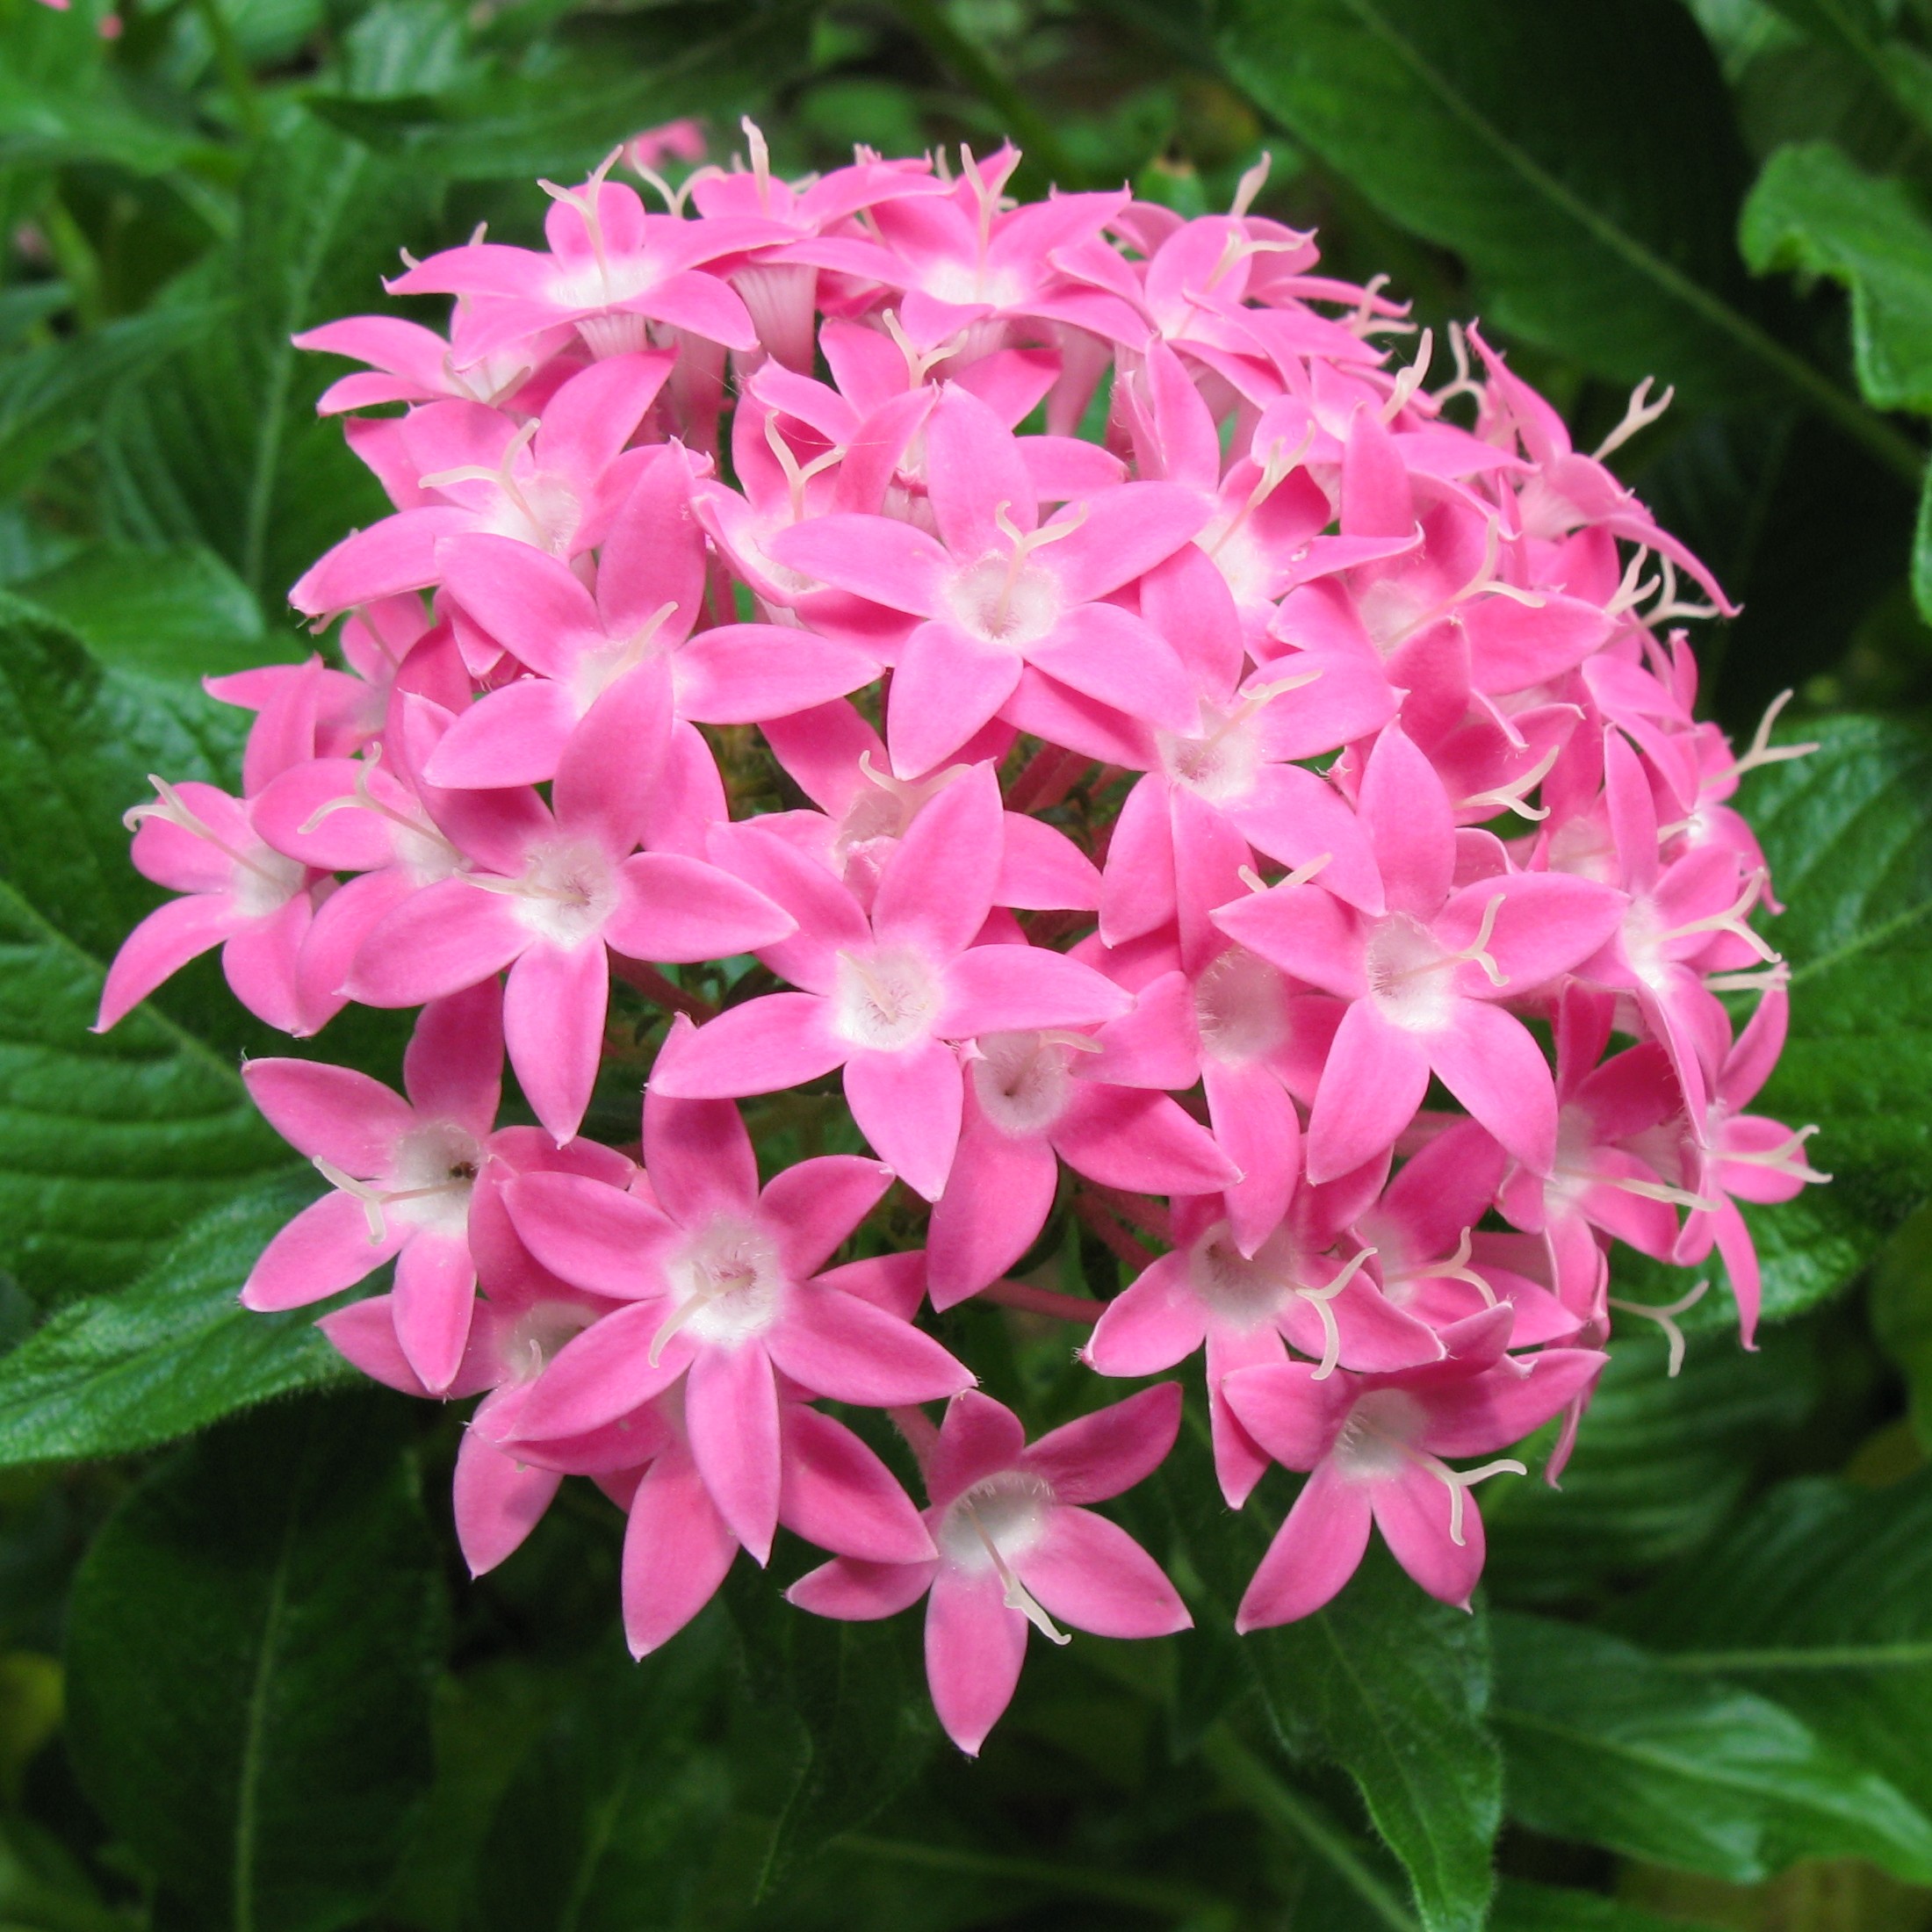
plant, star, flower, petal, high, herb, pink, flora, cool image, cluster, hires, egyptian, flowerpicturesnolimits, hi, res, powershotg7, canong7, pentas, lanceolata, flowering plant, verbena, annual plant, land plant